Robert Brazile

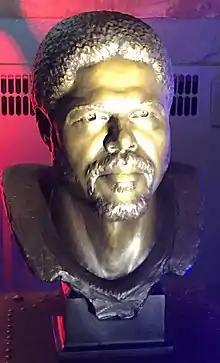
Bronze bust of Robert Brazile, enshrined at the Pro Football Hall of Fame, Canton Ohio, USA, 2018

After retiring from the NFL, Brazile, along with ex-Oiler teammate Ken Burrough, coached for a minor league pro team in Mobile, Alabama. After needing quadruple bypass heart surgery in 2004, Brazile gave up coaching and became a middle-school teacher for children with special needs in Mobile. He has also become an avid tennis player. When asked if his old "Dr. Doom" persona ever comes out on the tennis court, he's quoted as saying laughingly, "No more Dr. Doom," "Just Robert Brazile."